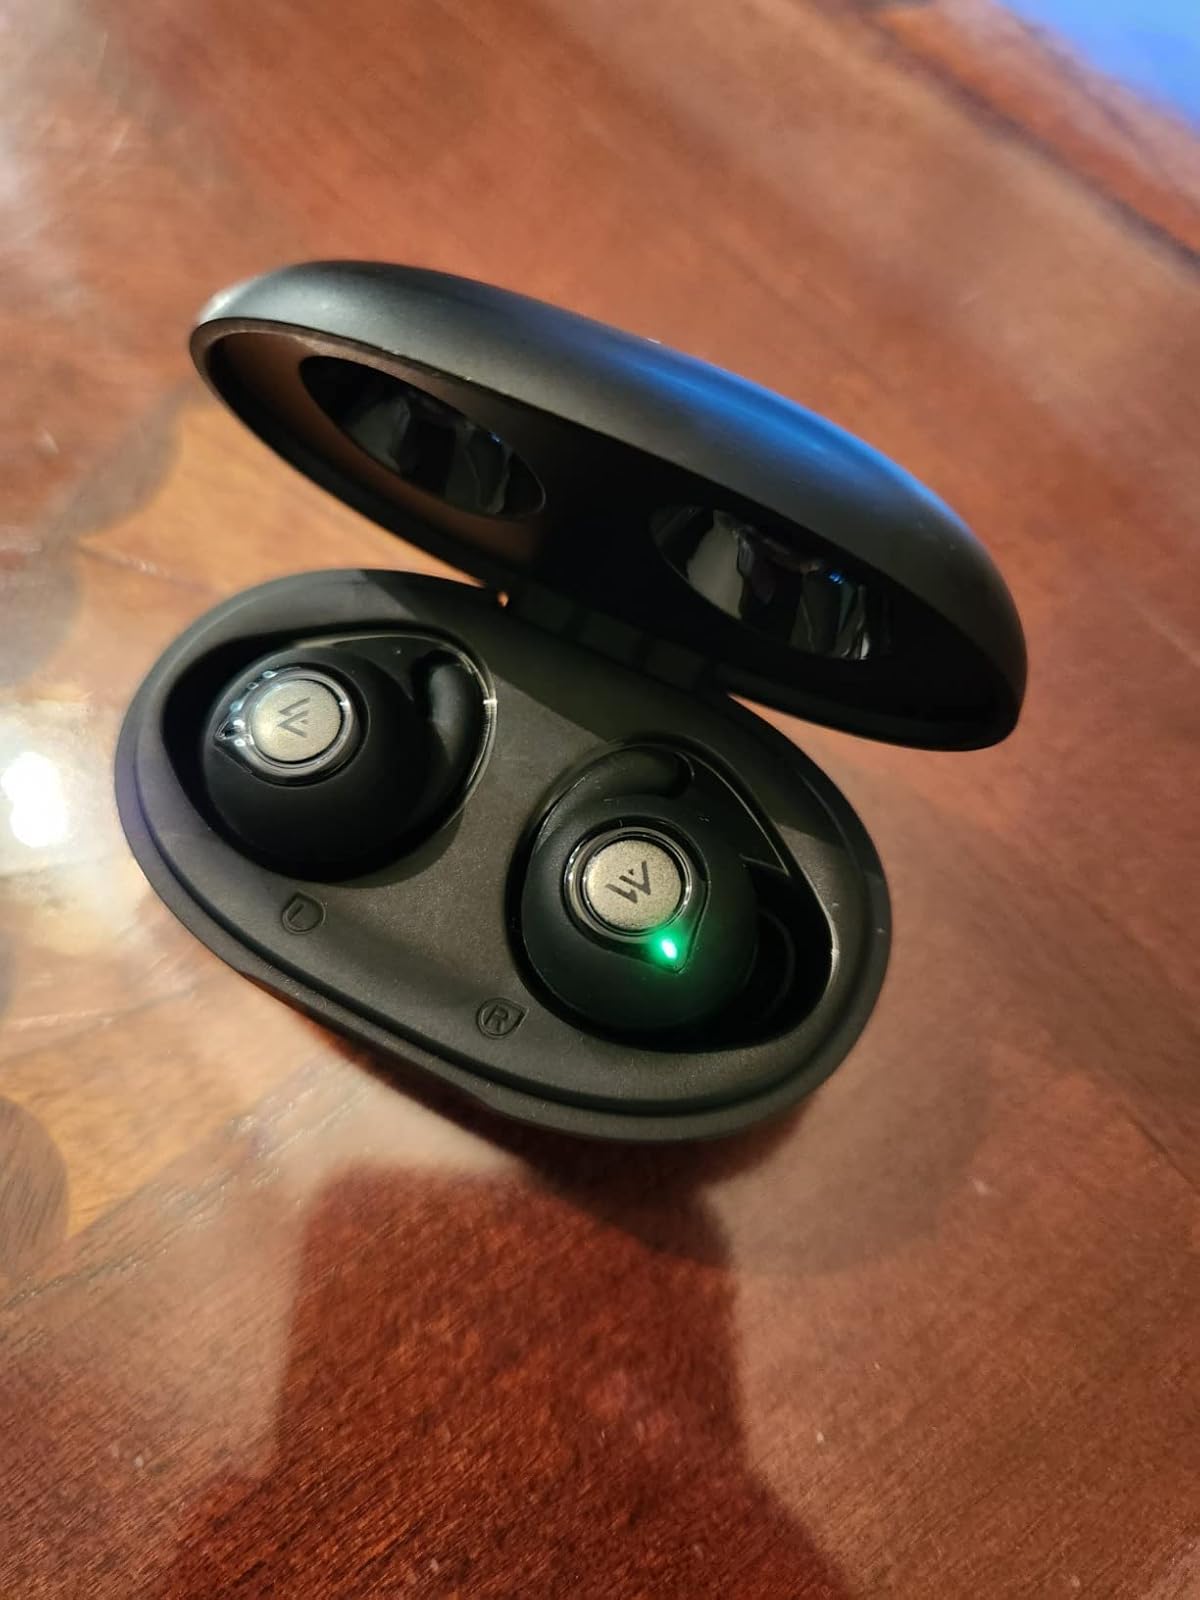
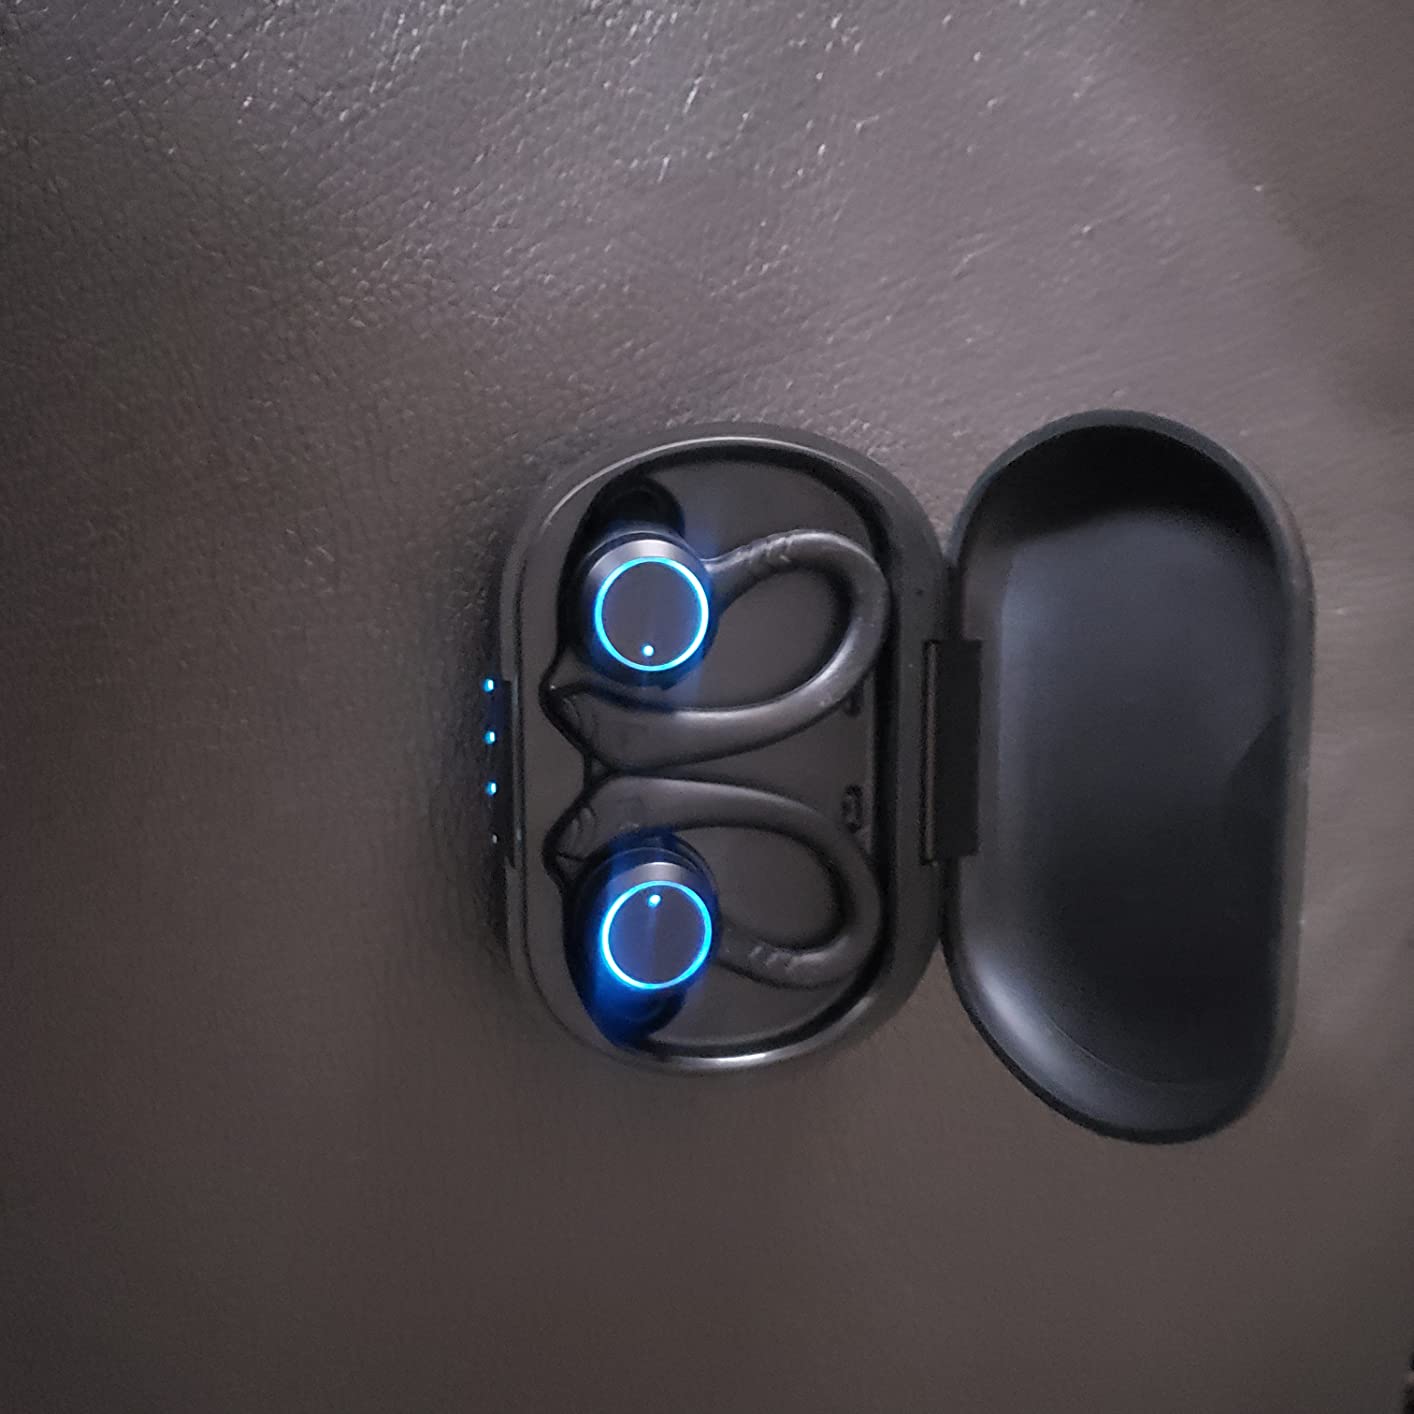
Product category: earbuds
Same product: no